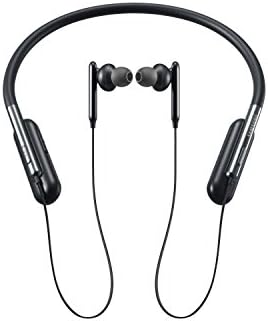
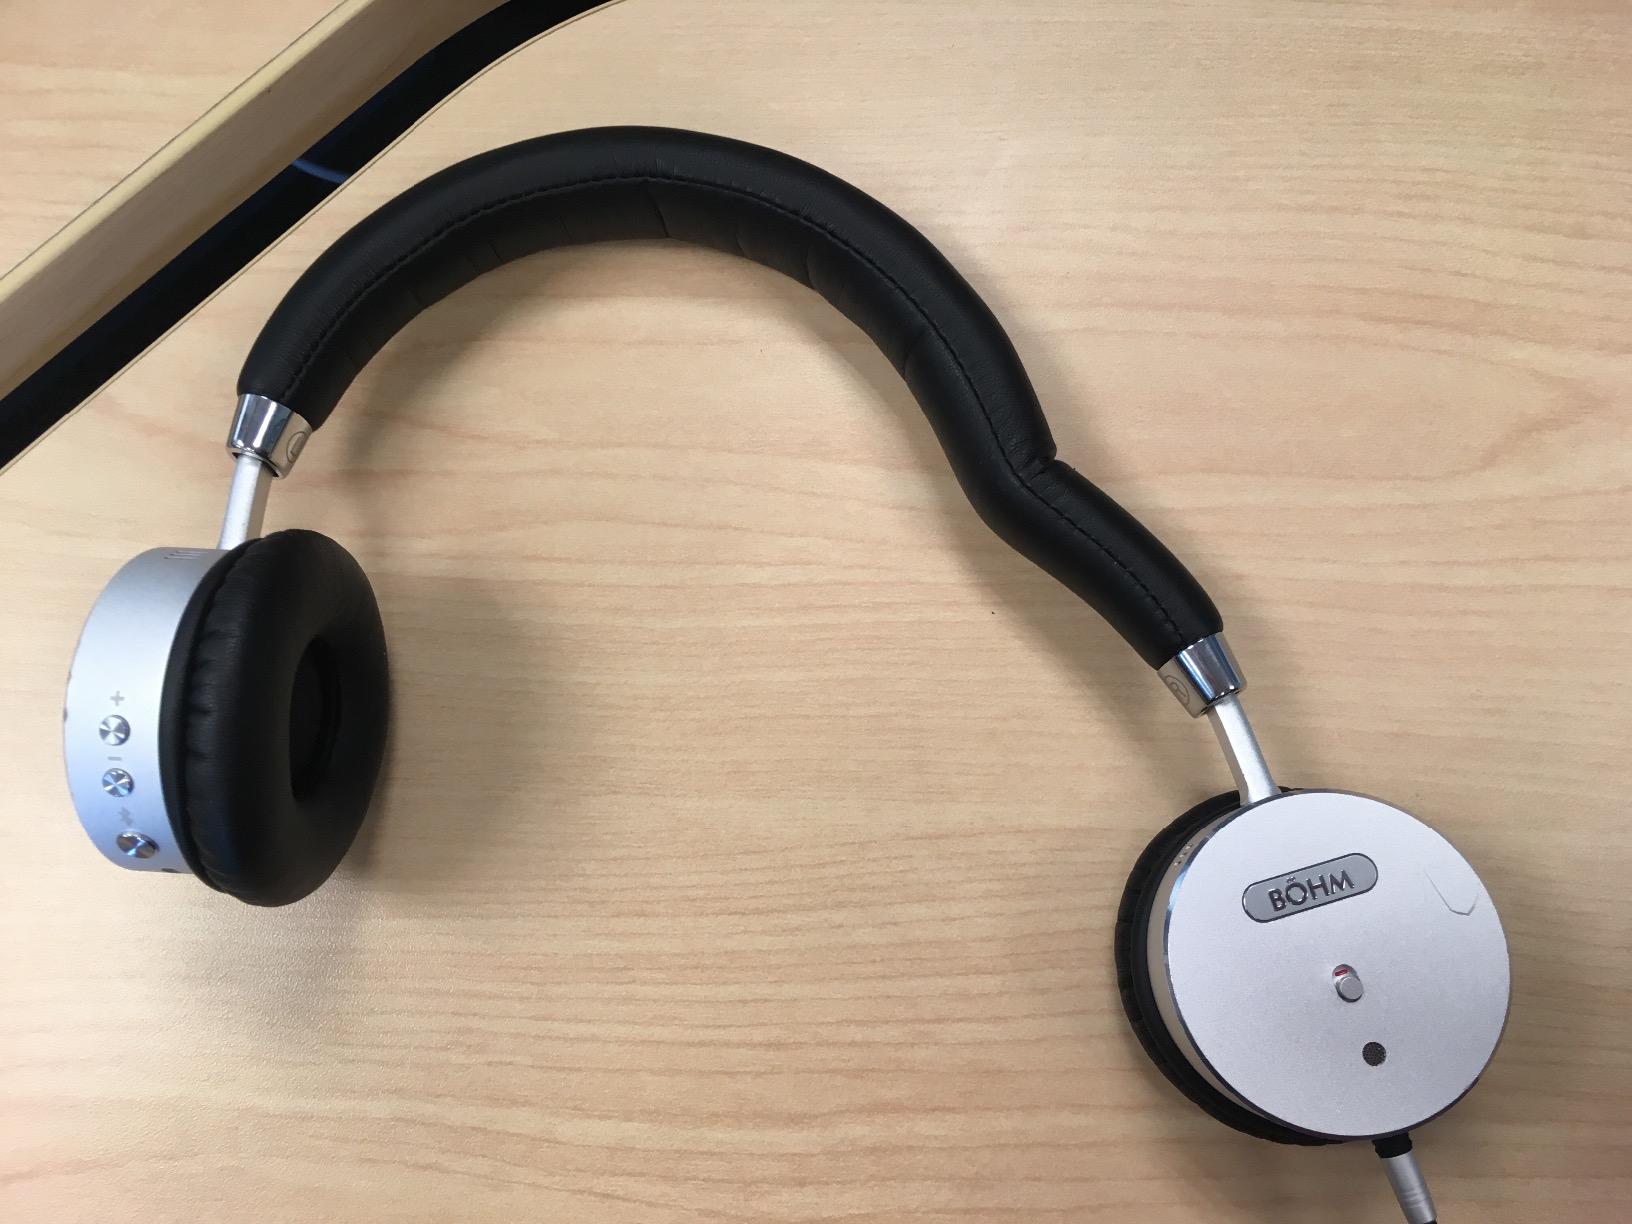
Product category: headphones
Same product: no